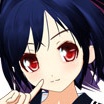
Portrait style: Anime Portrait